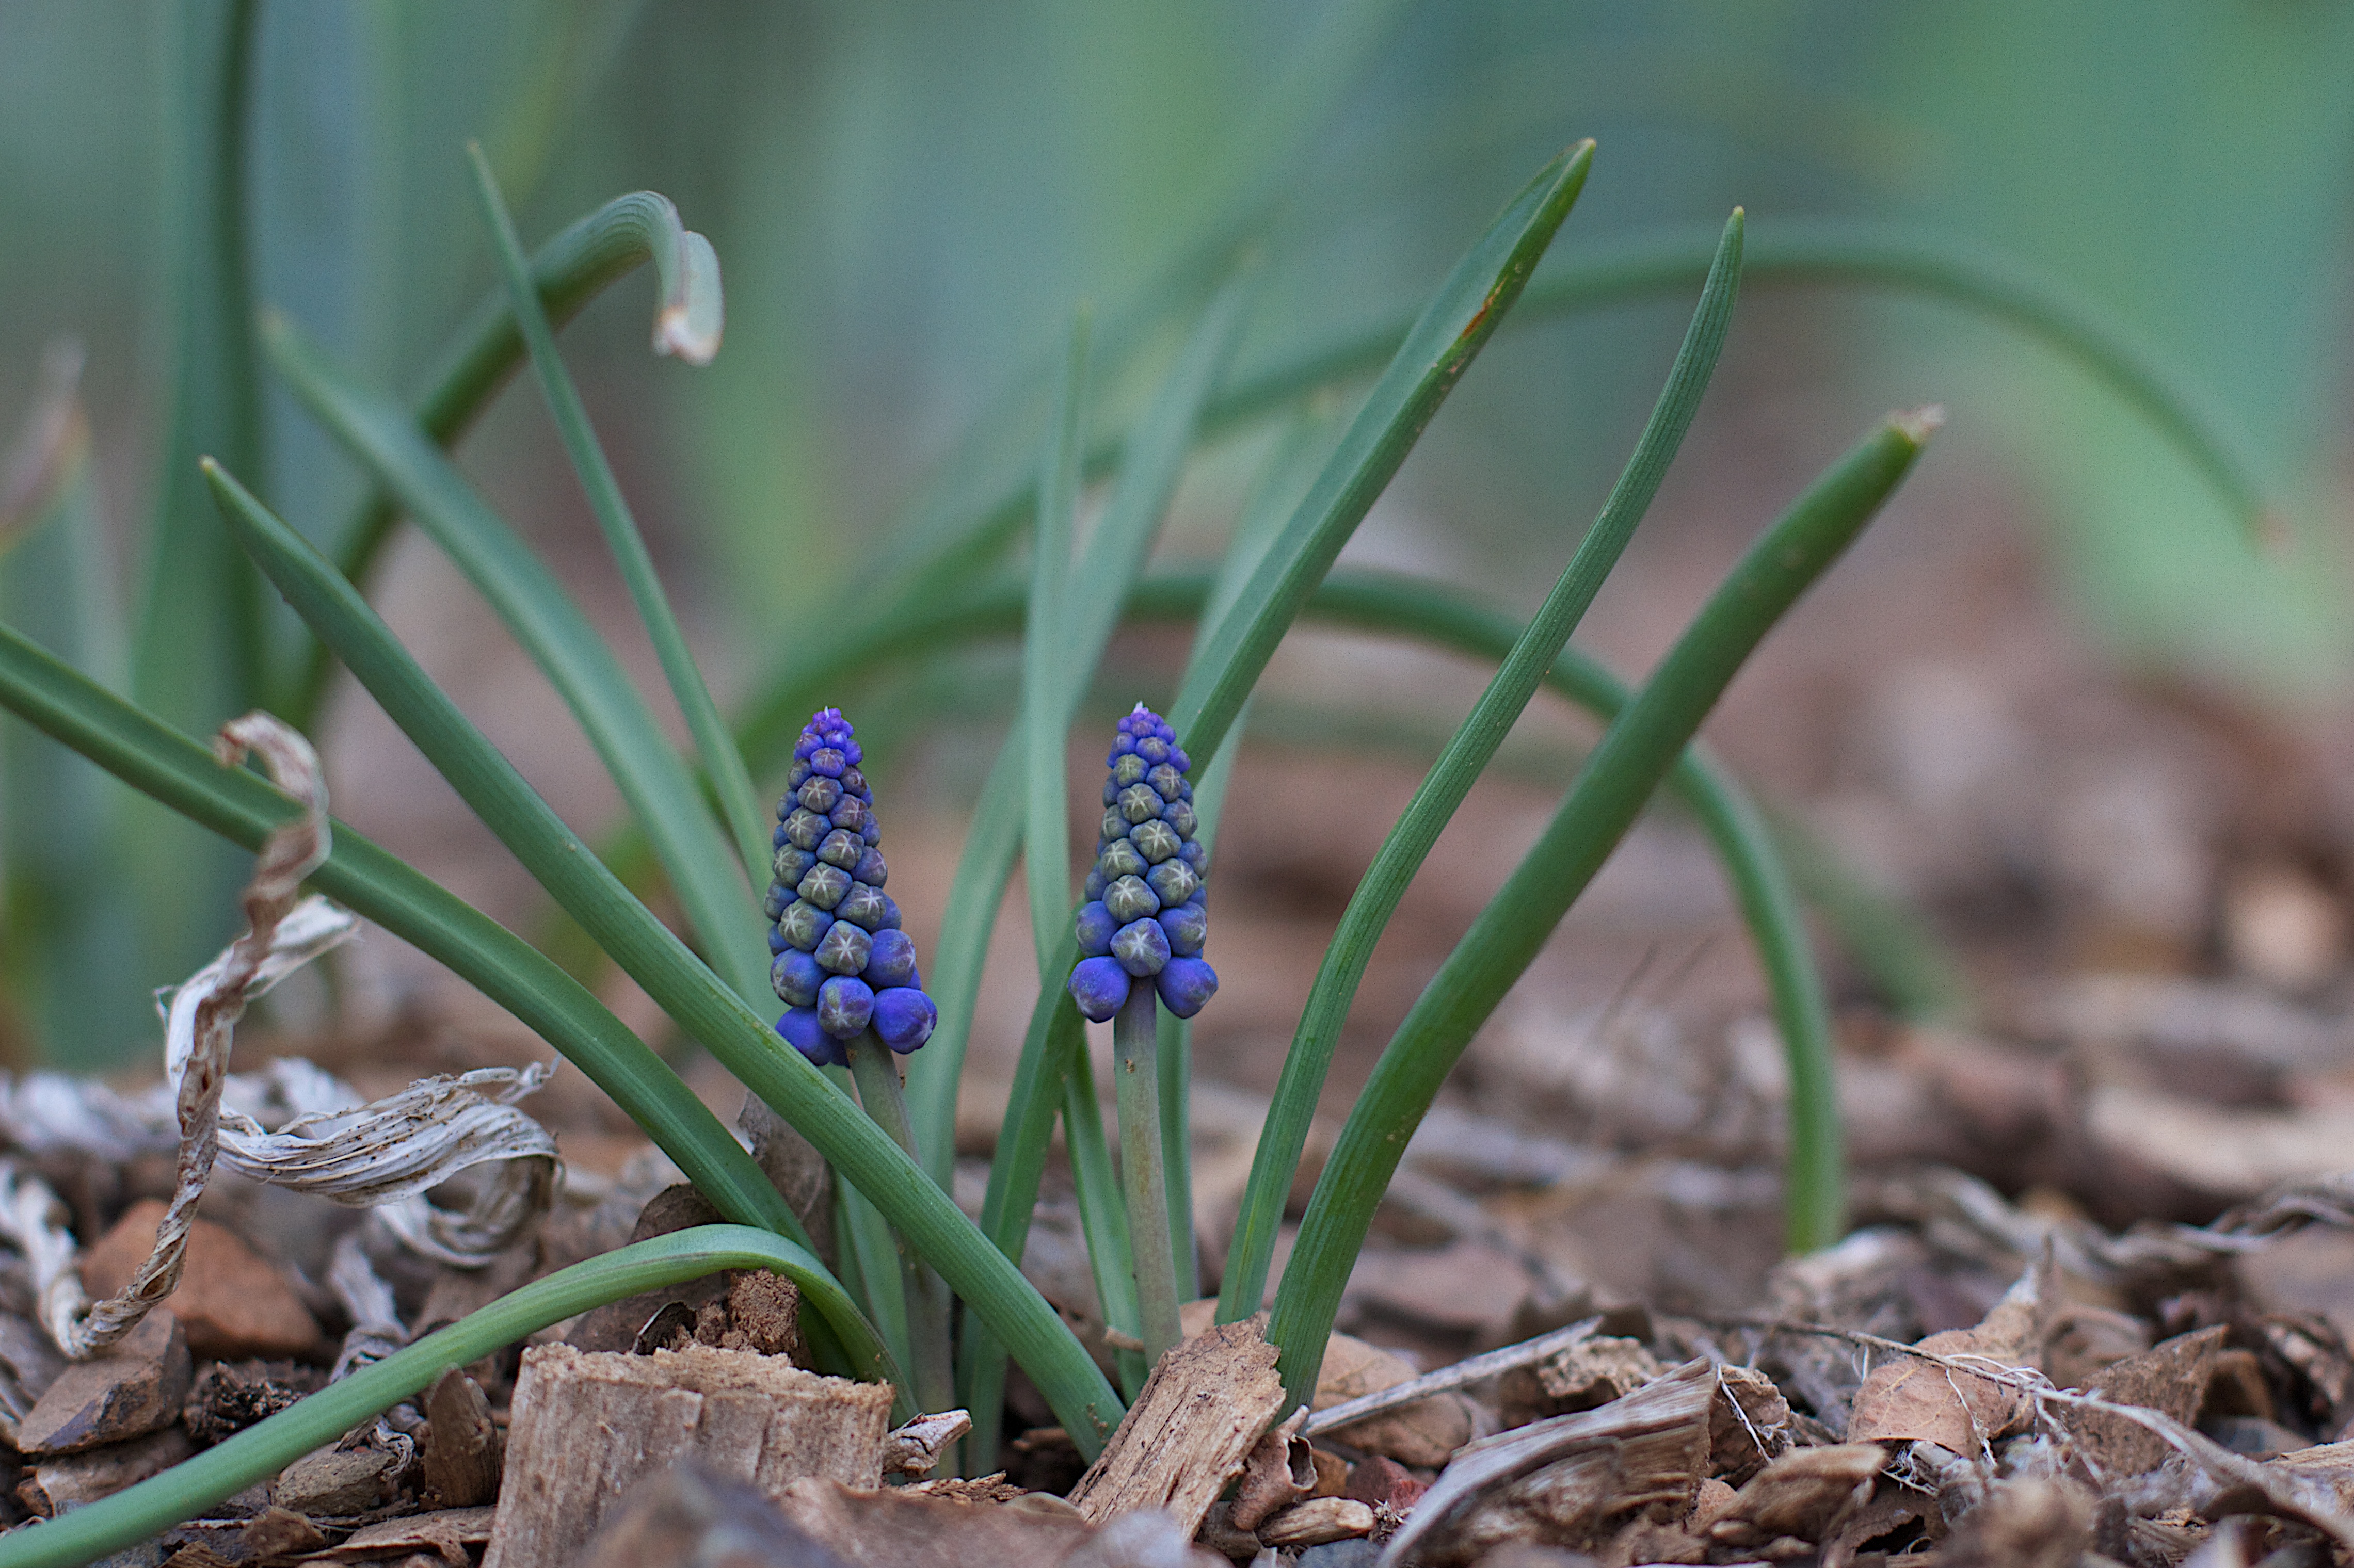
grass, plant, leaf, flower, herb, soil, botany, flora, lavender, wildflower, close up, 2014365, hyacinth, macro photography, flowering plant, grass family, plant stem, land plant